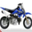
Label: motorcycle